Ischnura intermedia

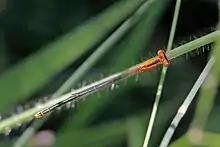
immature female aurantiaca

The Persian damselfly or Dumont's bluetail ("Ischnura intermedia") is a damselfly, belonging to the family Coenagrionidae.